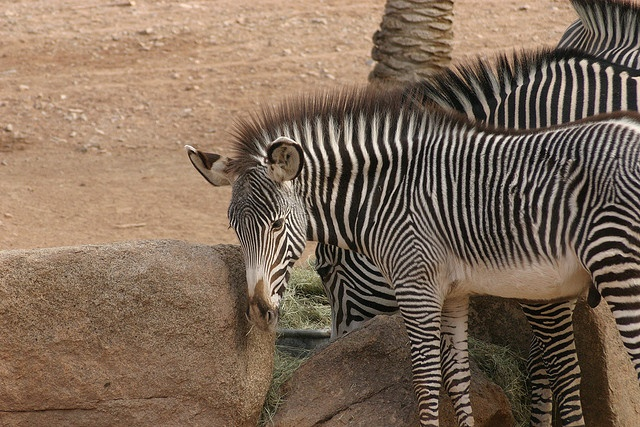
Zebra stands in front of rocks while other zebra eats
a couple of zebras that are standing by some rocks
some zebras are in their pen eating some food
A couple of zebras that are standing in the dirt.
A zebra standing in the middle of a couple other zebras.